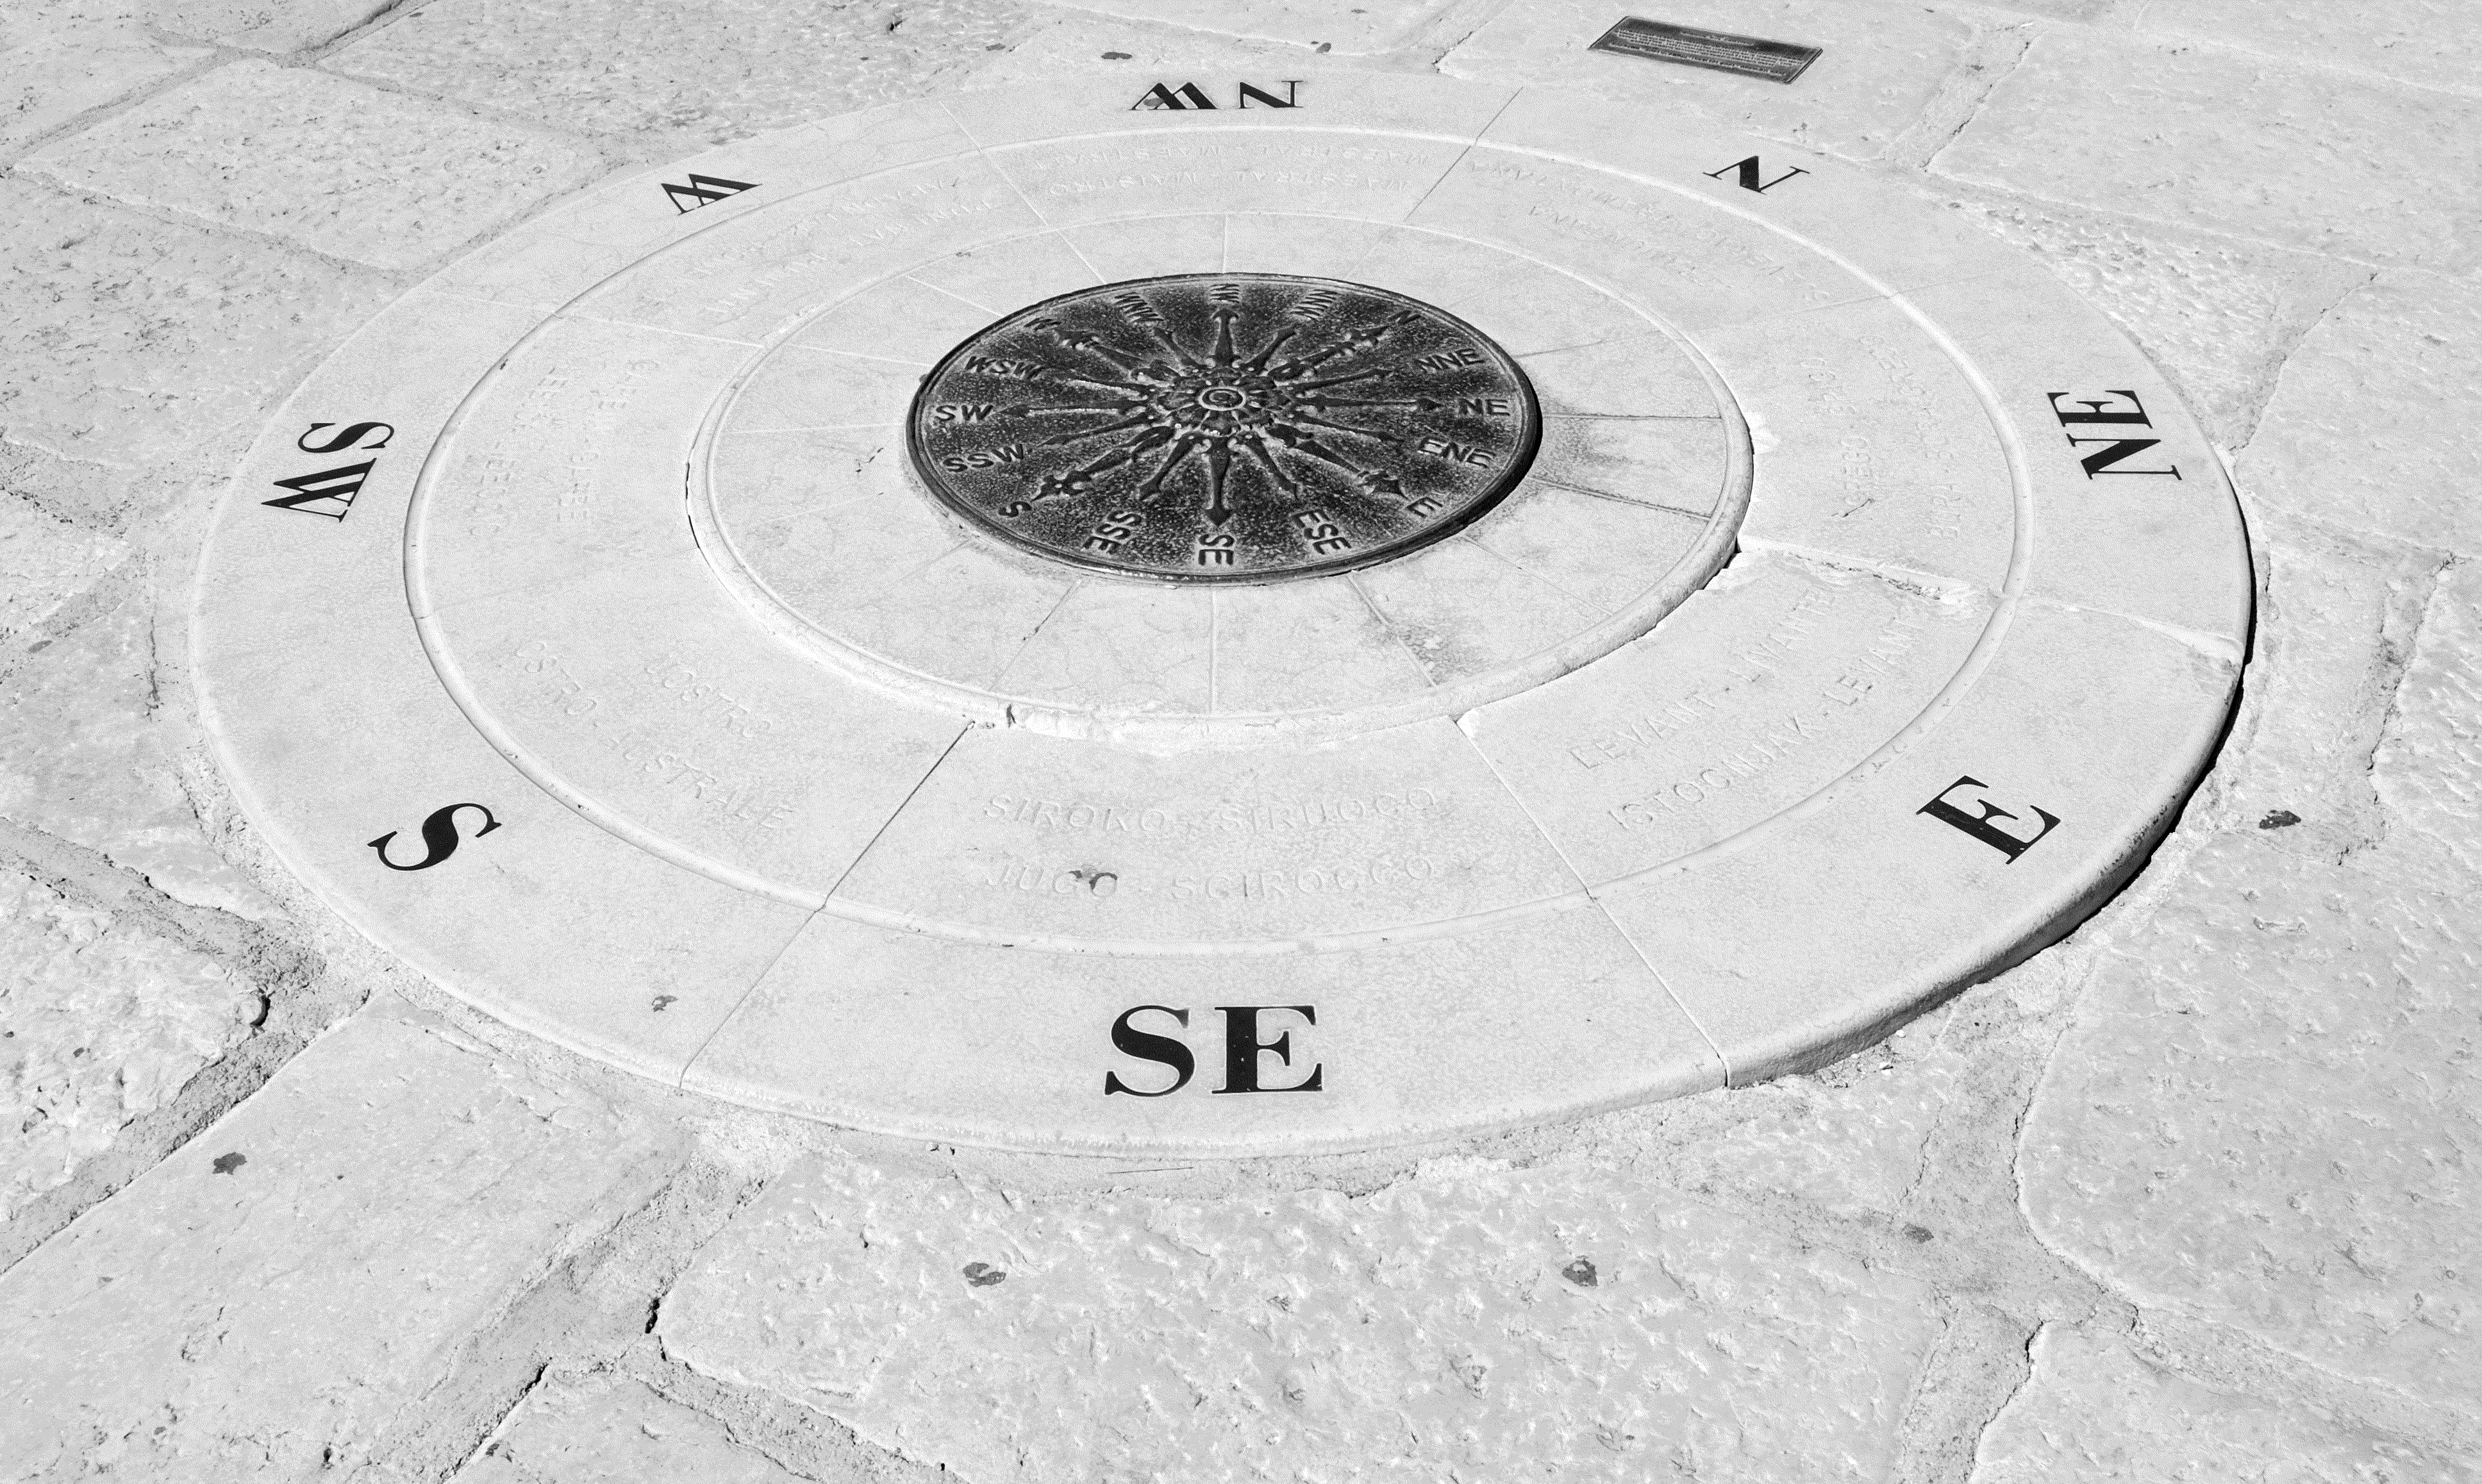
black and white, wheel, floor, stone, asphalt, line, direction, monochrome, circle, croatia, symmetry, way, shape, flooring, road surface, parts of world, monochrome photography, measuring instrument